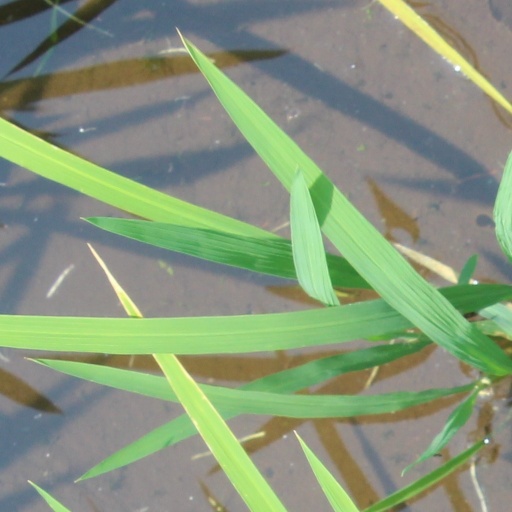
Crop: rice